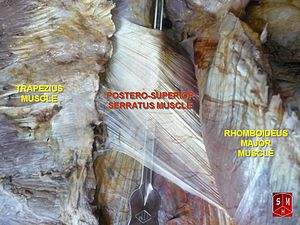
Serratus posterior superior
Tyndt filmagtigt opjekt, centralt, er serratus posterior superior.
Serratus posterior superior er en tynd, quadrilateral muskel, placeret på den øvre og bagerste del af thorax, bag rhomboideus musklerne.